Protests in Portland, Oregon

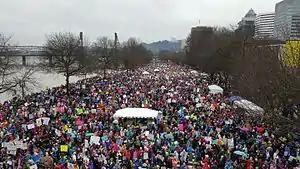
Women's March on Portland, Tom McCall Waterfront Park, 2017

Portland, Oregon has an extended history of street activism and has seen many notable protests.